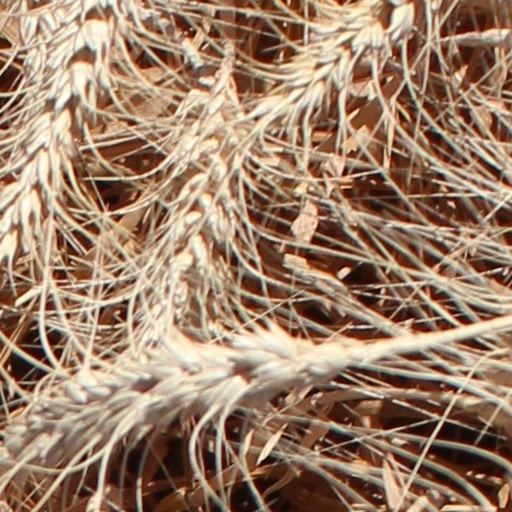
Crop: wheat